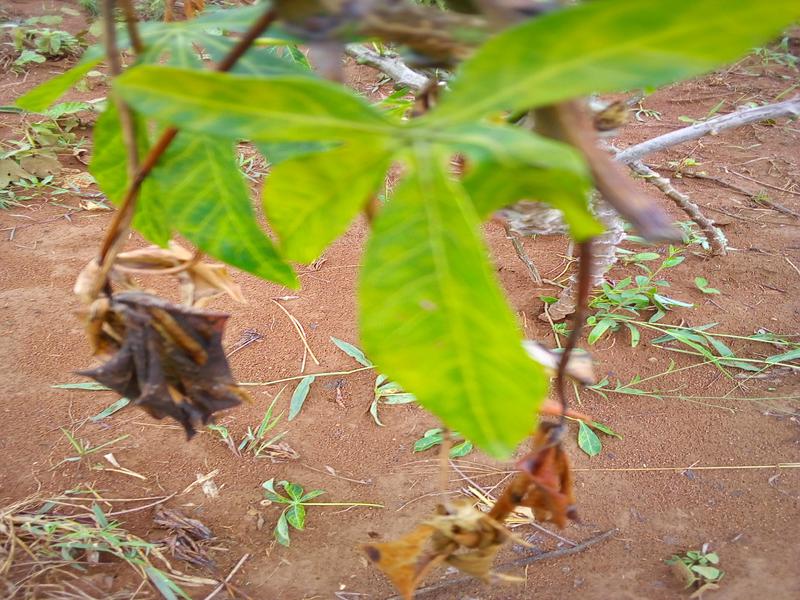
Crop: cassava
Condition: brown_streak_disease